Elizabeth Parish

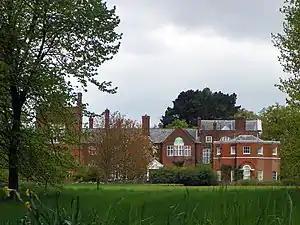
An English country house surrounded by trees

After the Earl of Strathmore and Kinghorne's 1776 death, Planta and the children lived in St Paul's Walden Bury, while Bowes stayed in London to be with her lover George Gray. Afraid that Planta, who had become suspicious of her affair with Gray and possibly her pregnancy and abortion of a child conceived with her lover before her husband had died, could mention this to her mother or the Strathmore family, Bowes dismissed her from service with a generous payoff of £2000 in July 1776. As reason for the dismissal she cited bad behaviour and deceit as well as poor treatment of her children by Planta, but there is no evidence of any wrongdoing on the part of the governess. In his biography "The Unhappy Countess", author Ralph Arnold stated the relationship between Planta and her mistress was "puzzling". In her "Confessions", Bowes later described the situation, referring to Planta by her married name, Parish: "Mrs Parish had displeased me so much, and, apt as I am to be disposed on, had shewn such proofs of a dirty interestedness, that I determined to part with her; but, as she had lived with, and partly educated me so many years, was resolved it should be on good terms; therefore, I resolved to raise 2000 pounds by any means, the first money I expended." As the new governess for the children, Planta's 19-year-old sister Eliza Planta was hired. In the second half of 1776, Andrew Robinson Stoney started his schemes to become Bowes's husband. Eliza Planta was increasingly involved in these schemes. In November, reverend Henry Stephens was hired as tutor to Bowes's younger children, and ten days after eloped with Eliza, who was pregnant at the time. This elopement was encouraged by Bowes, in part as retribution against Elizabeth Planta.